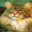
Label: cat